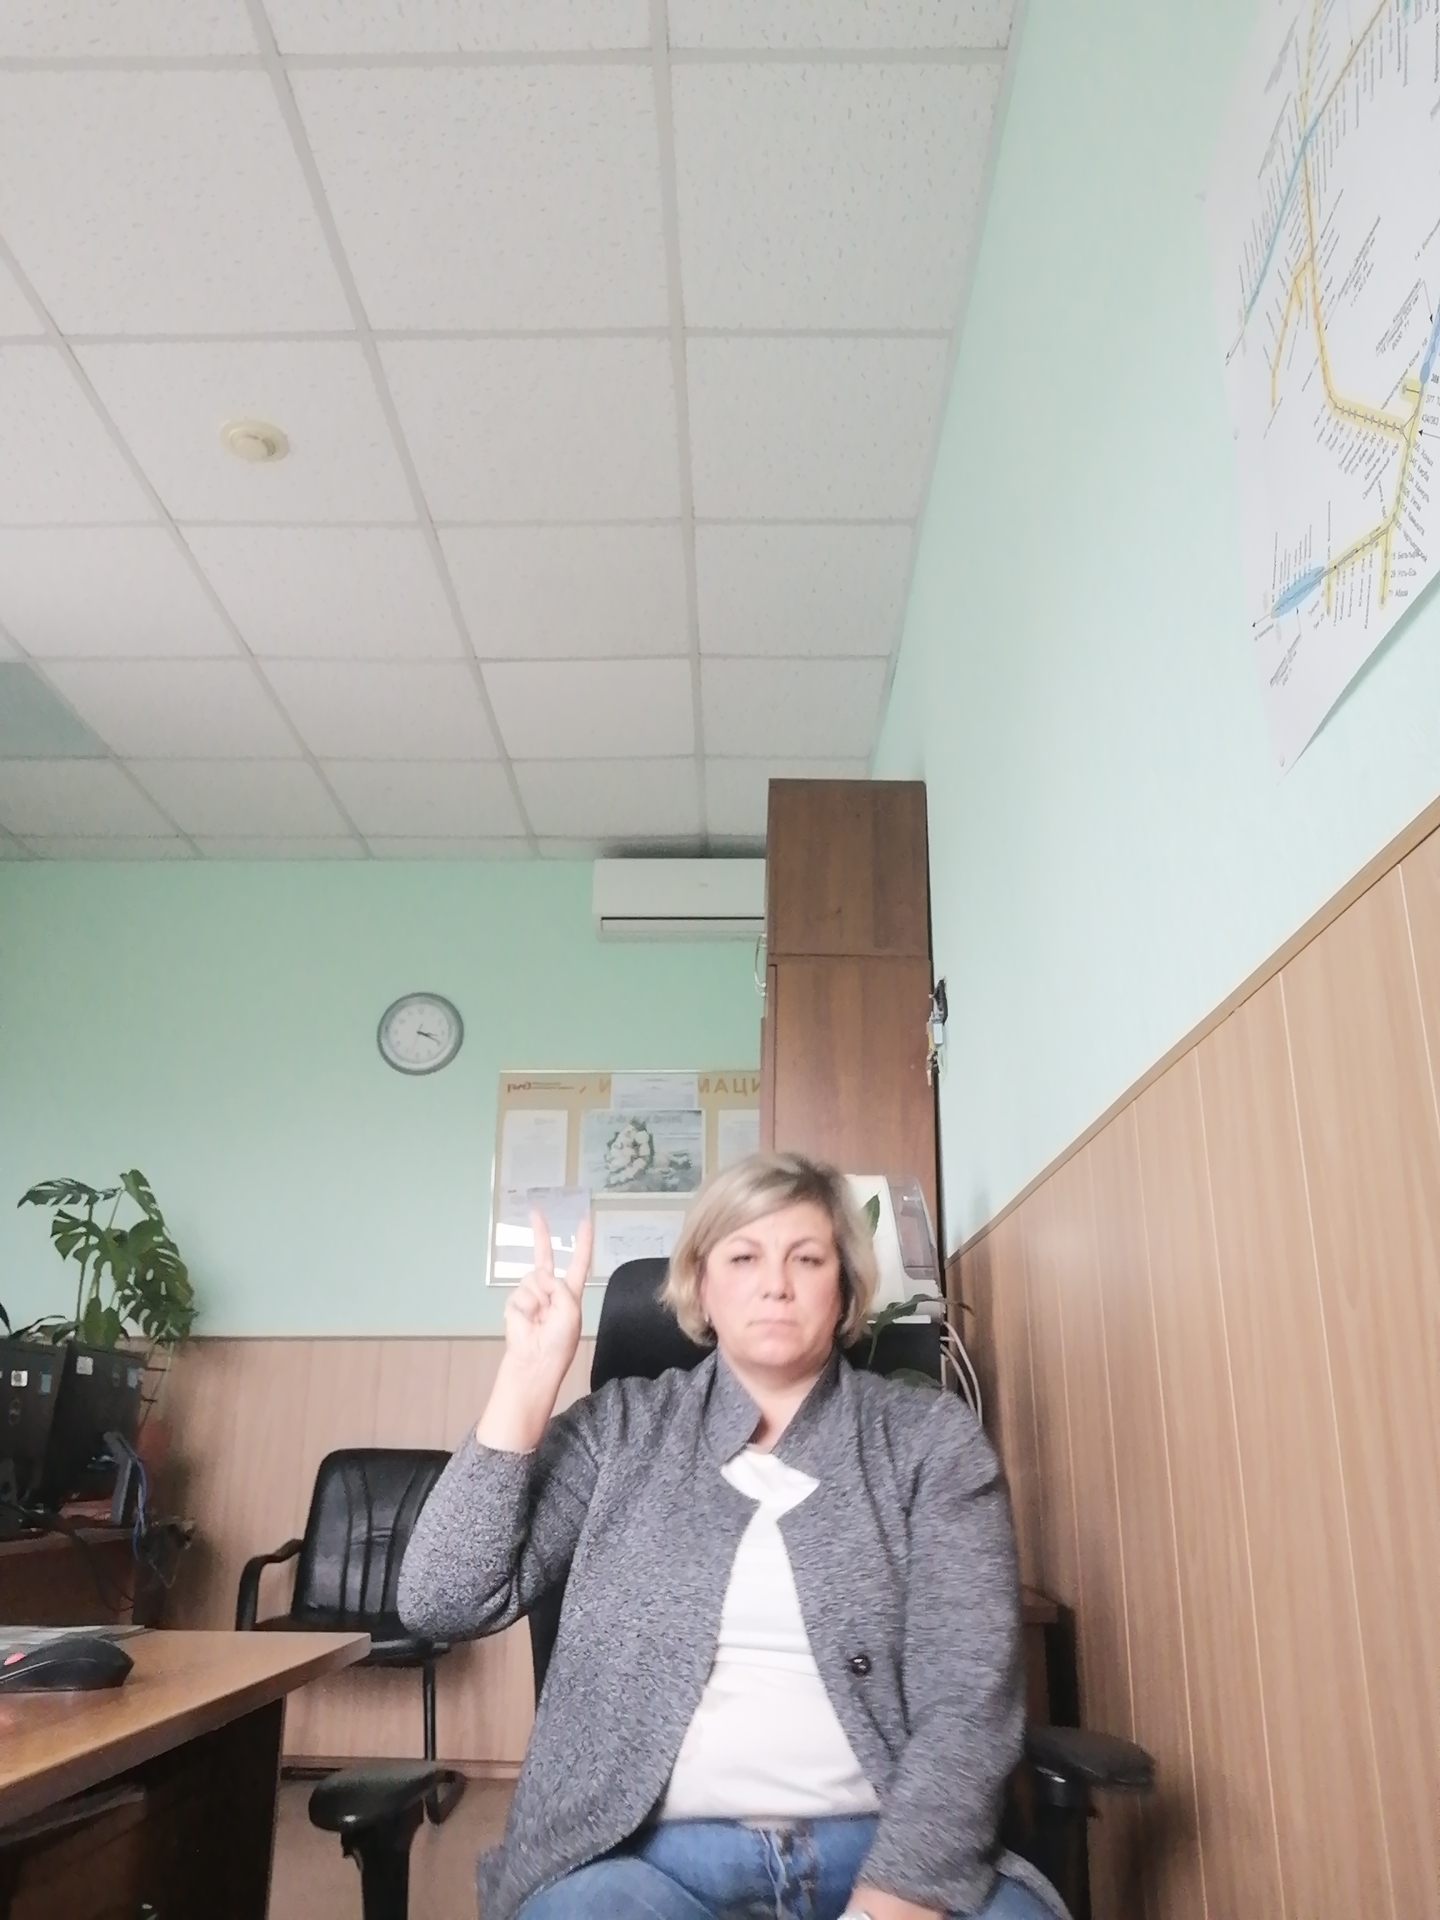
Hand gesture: peace